Albacete helicopter plant

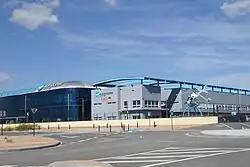
View

The Albacete helicopter plant is a manufacturing site in the spanish city of Albacete, and was the first helicopter manufacturing site in the country.